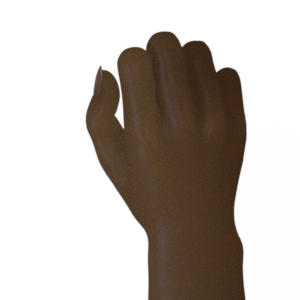
Label: rock